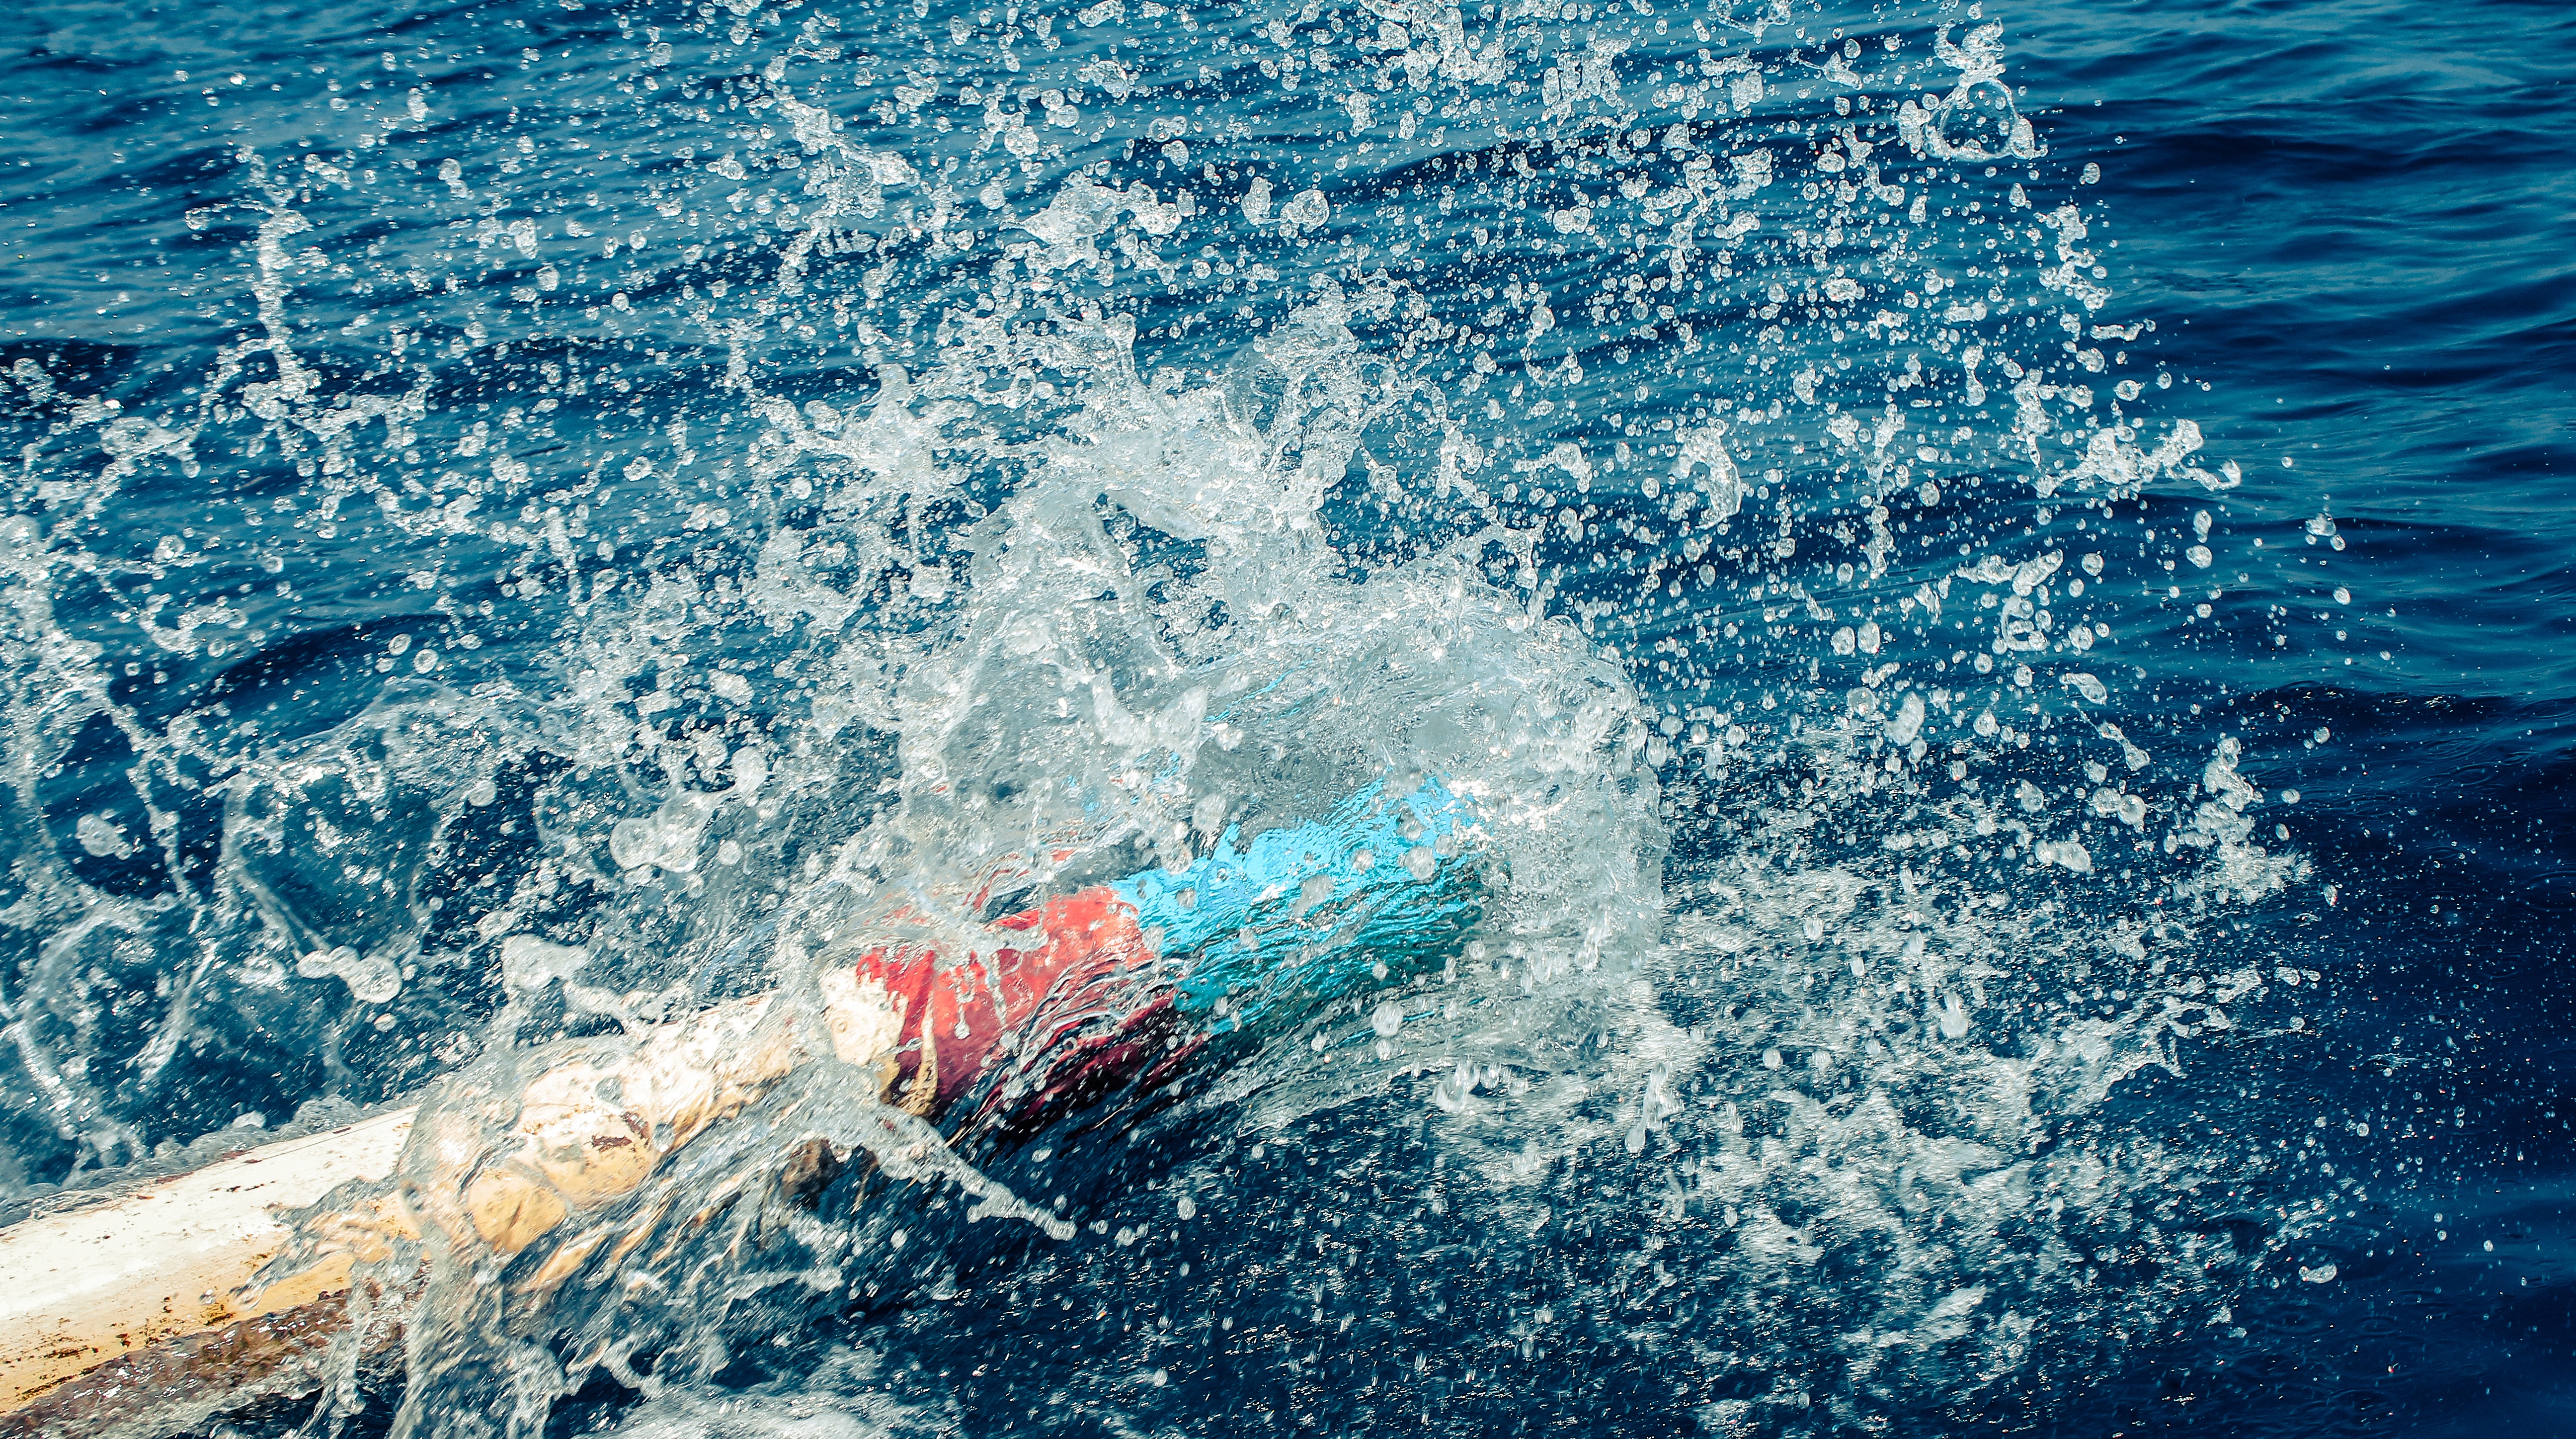
sea, water, ocean, wave, recreation, underwater, swimming, sports, boating, water sport, outdoor recreation, wind wave, freestyle swimming